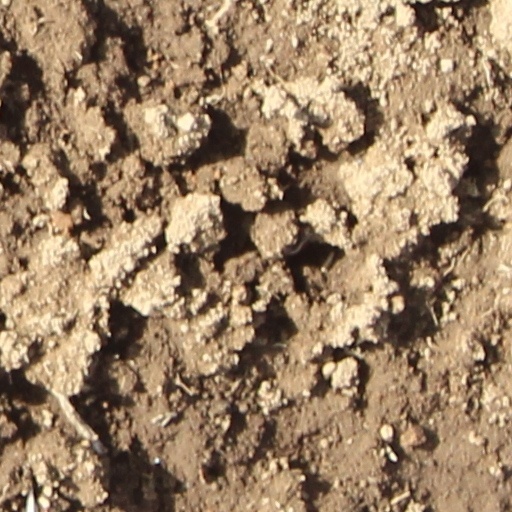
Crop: wheat